Perili Köşk

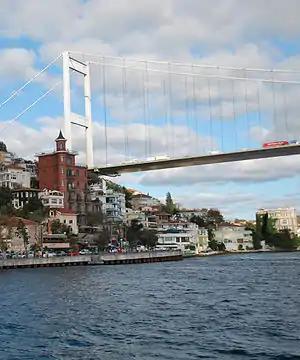
"Perili Köşk" (the castle-like red brick building in front of Fatih Sultan Mehmet Bridge's European tower) currently houses the headquarters of Borusan Holding and the "Borusan Contemporary" fine arts museum.

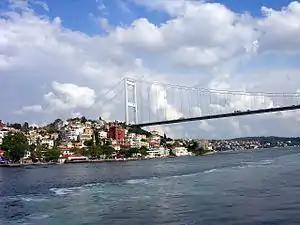
"Perili Köşk" (the castle-like red brick building in front of Fatih Sultan Mehmet Bridge's European tower) currently houses the headquarters of Borusan Holding and the "Borusan Contemporary" fine arts museum.

The mansion was built by Ottoman ambassador to the United States Yusuf Ziya Pasha, a member of the Ottoman government, for his family's accommodation.